Charles Francis Walsh

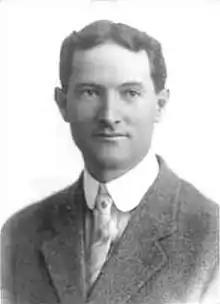
Charles Francis Walsh in 1910

Charles Francis Walsh (October 27, 1877 – October 3, 1912) was an American pioneer aviator who died in a crash in Trenton, New Jersey.